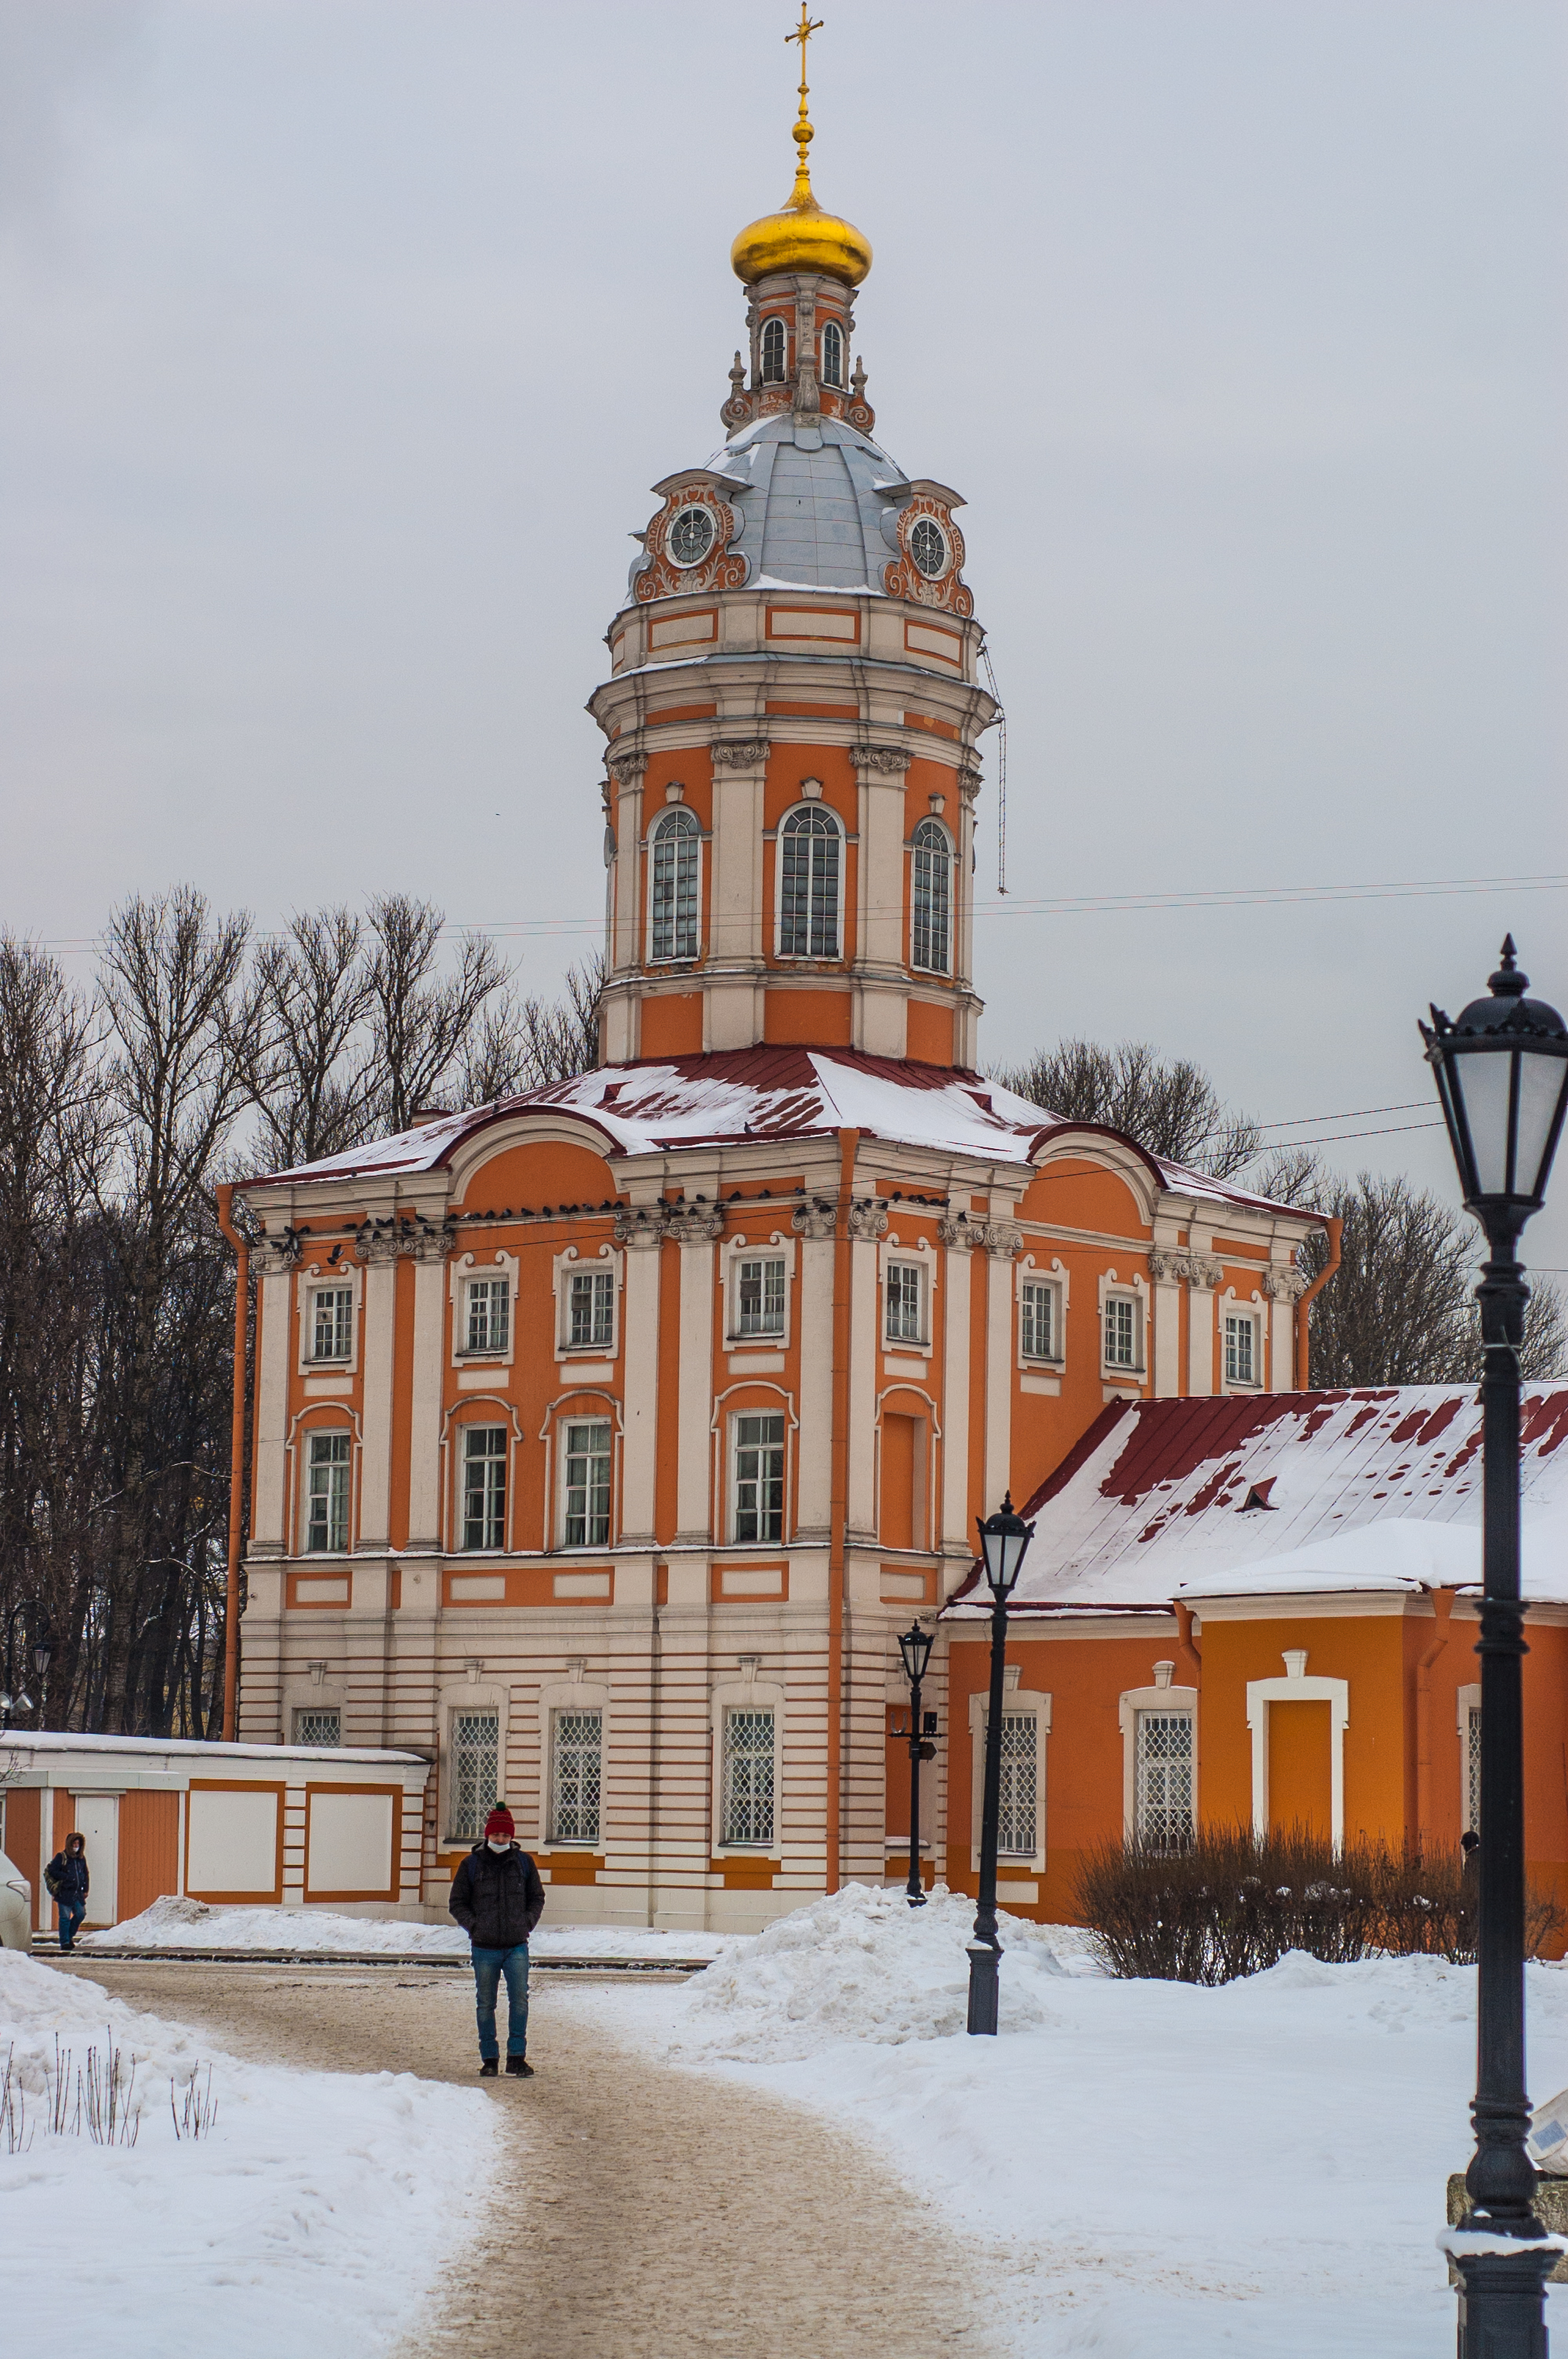
images, sky, building, snow, window, street light, tree, tower, facade, city, roof, lamp, freezing, turret, steeple, human settlement, medieval architecture, spire, finial, precipitation, house, dome, winter, church, chapel, byzantine architecture, classical architecture, place of worship, tourism, bell tower, seat of local government, light fixture, parish, convent, frost, tourist attraction, street, Security lighting, monastery